Horspath Halt railway station

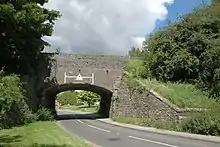
Horspath Halt was close to Cuddesdon Road bridge.

Nothing remains of the halt, but the track is in situ from a point about 500m west of the site of the halt. The line from here to Kennington Junction is used by car-carrying trains from the BMW Mini plant (see Morris Cowley railway station). The trackbed remains to the east as far as where housing has been built on the site of the former station. A section of the trackbed was purchased in 1982 by Horspath Parish Council who manage the cutting as a nature reserve. The tunnel is owned by Oxfordshire County Council and was converted into a bat hibernaculum in 2002.